Woosung railway

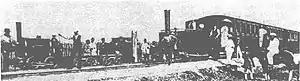
The Woosung Road in 1876.

The first engine was the Ransomes & Rapier 0-4-0 "Pioneer". On June 12, the 0-6-0 "Celestial Empire" set the line's record, reaching 25 mph.